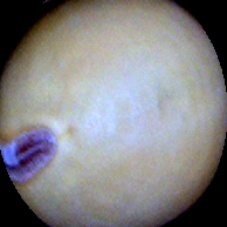
Label: Intact